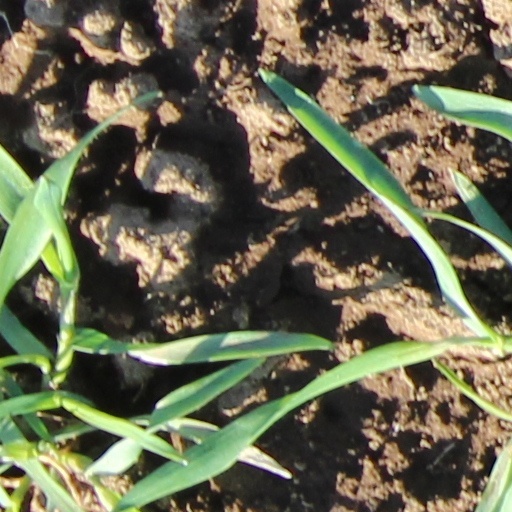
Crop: wheat